Andrew Massey (British Army officer)

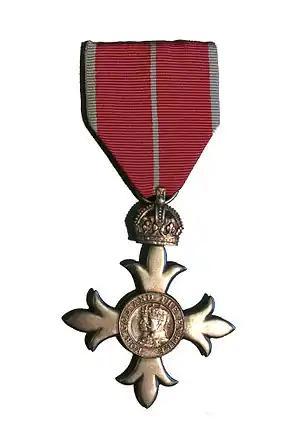
MBE – Member of the Order of the British Empire (silver)

From 1988 he was responsible for the UK Commitment in the Far East and Africa at the Ministry of Defence. Massey was appointed Deputy Director of Special Forces in 1990 and when the Gulf War broke out, he was appointed Operational Commander of the UK Special Forces for Operation Granby for which he received a belated Mention in Despatches.